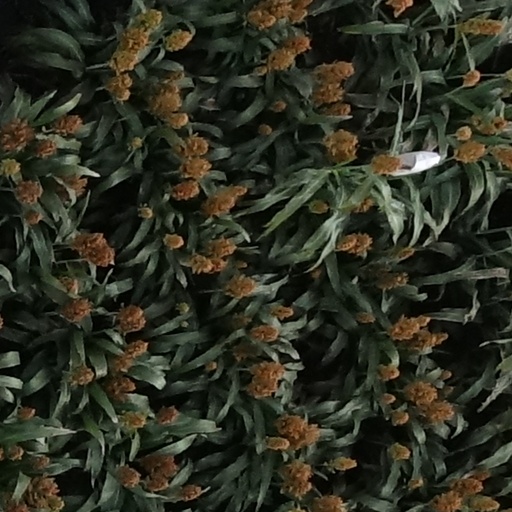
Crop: sorghum